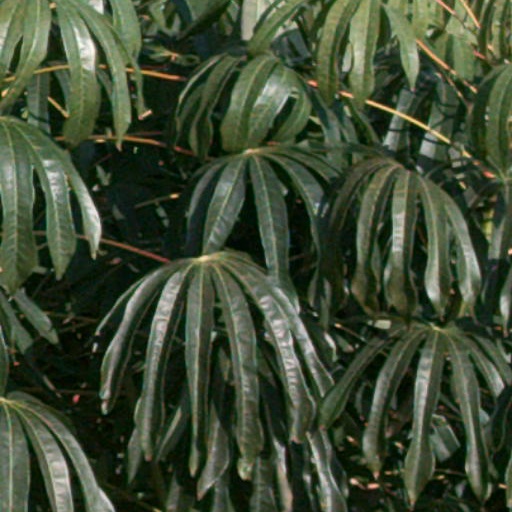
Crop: cassava